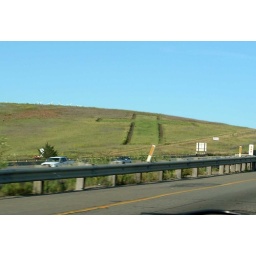
On the way south back to LA we passed this cross in the grass